Sakuichi Fukazawa

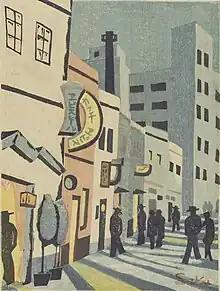

Sakuichi Fukazawa (4 September 1896 – 12 January 1947) was a Japanese painter and woodblock printer working within the "sosaku-hanga" "creative prints" movement.